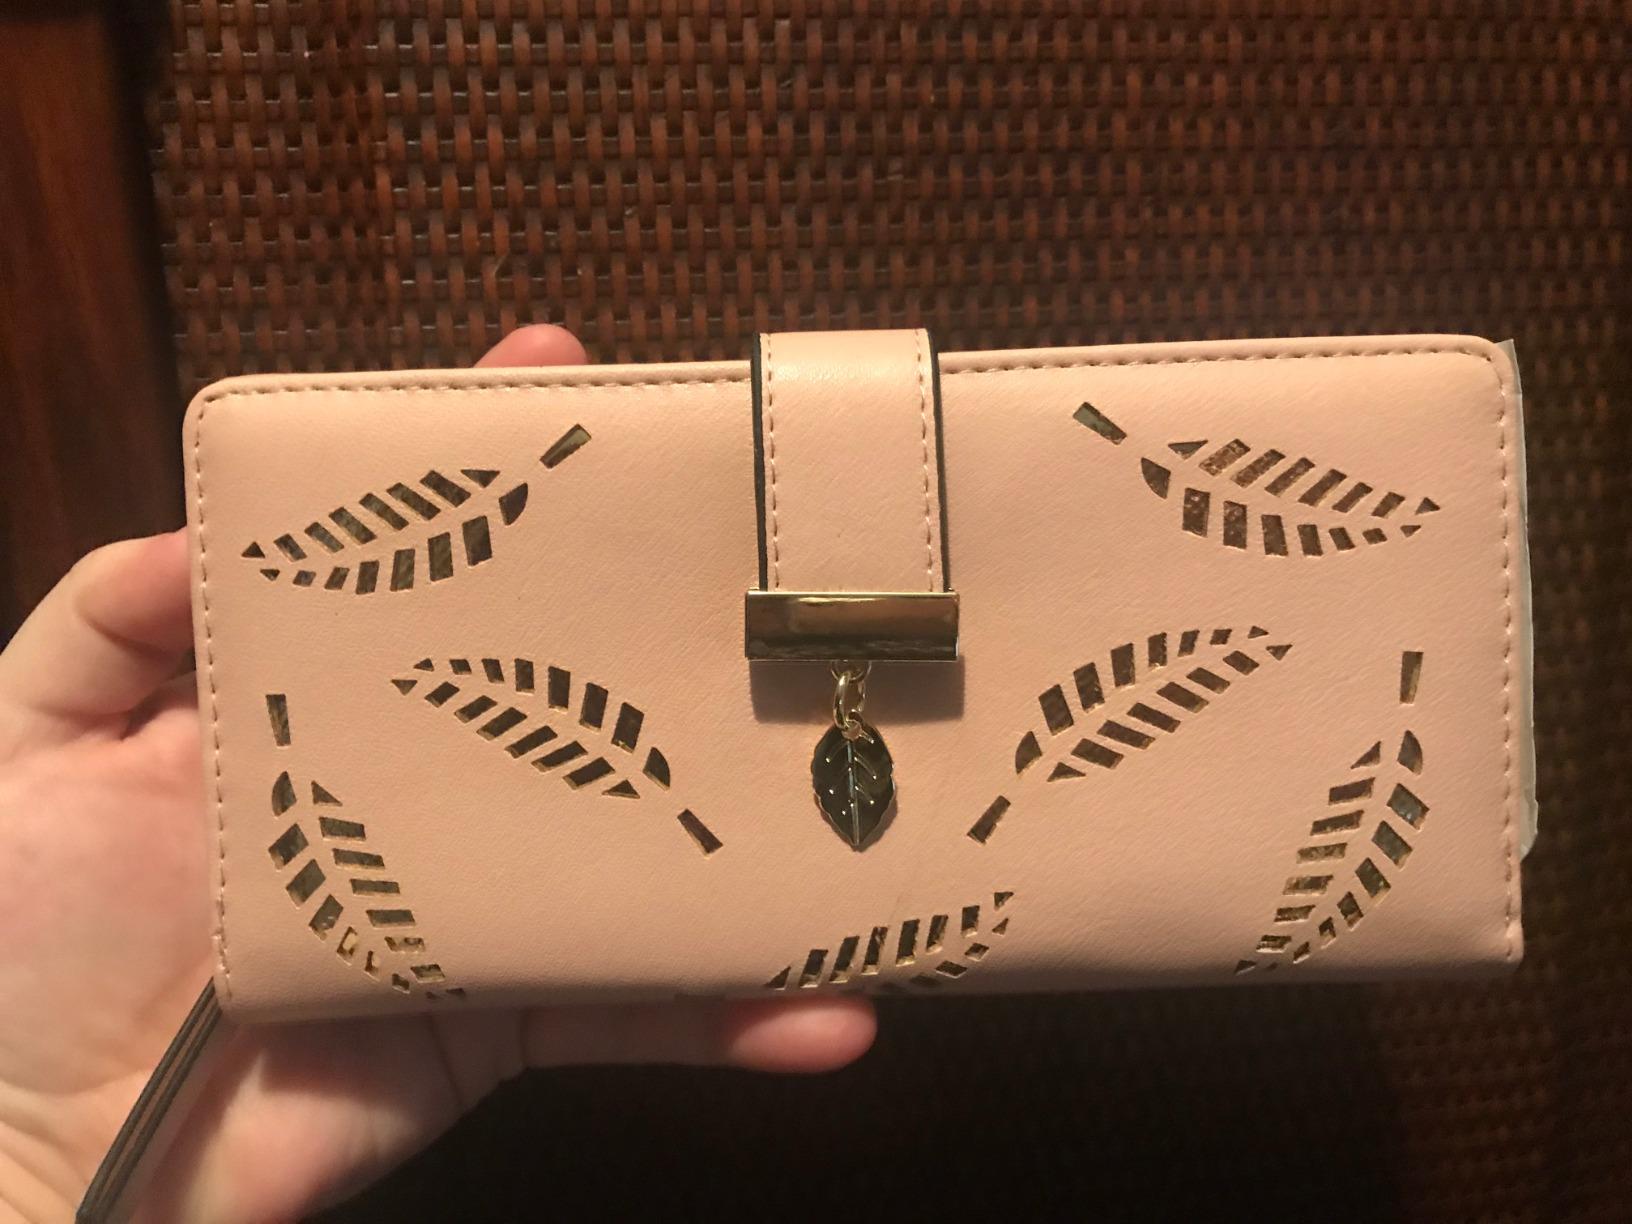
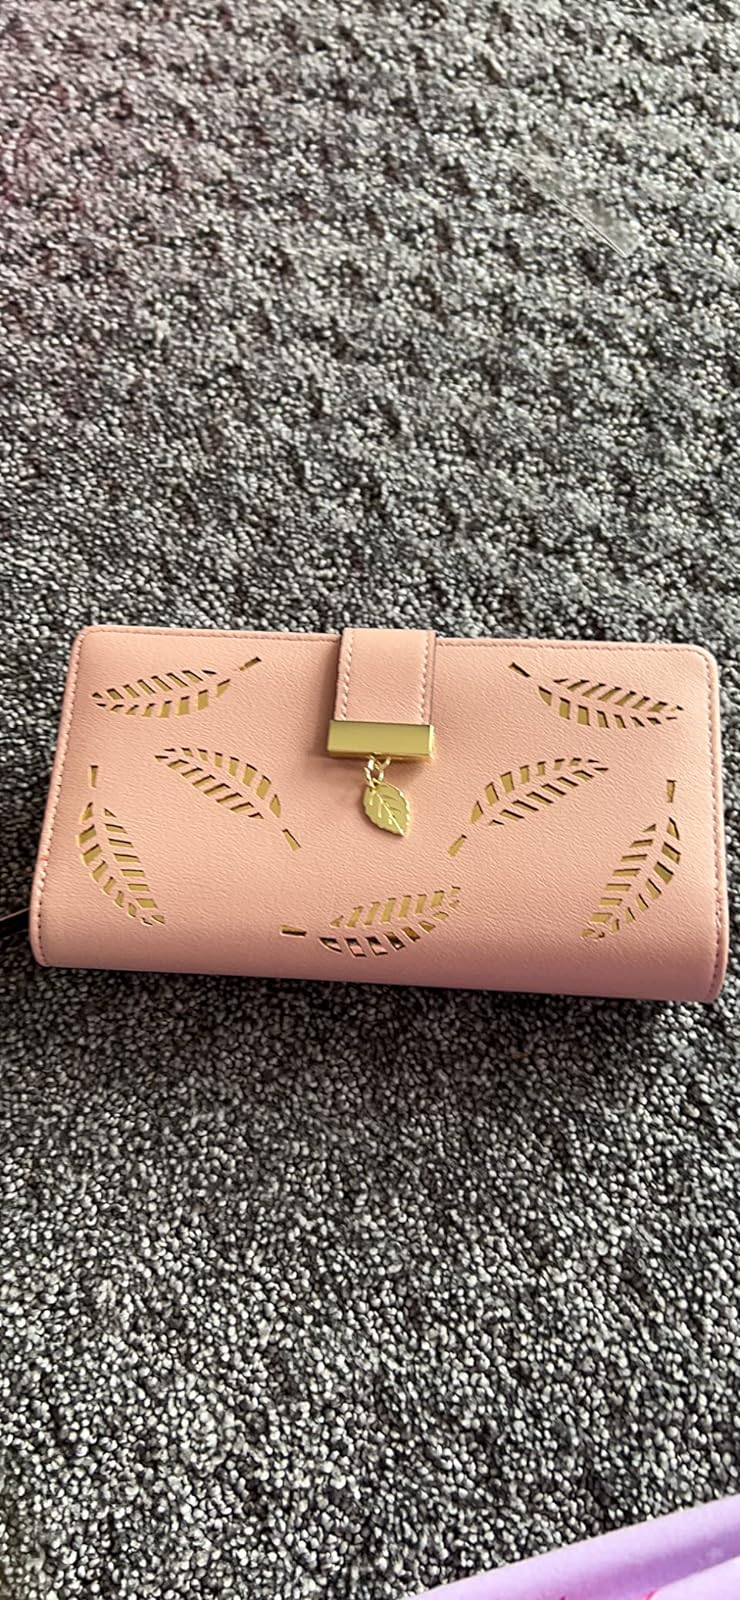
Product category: accessories_handbag
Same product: yes